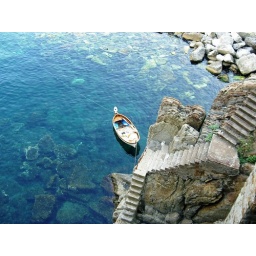
Taken on a bridge at a train station in Italy. A family had just climbed those steps to their home.